Postcolonial feminism

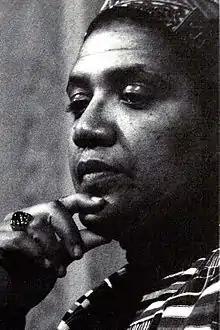
Audre Lorde wrote about postcolonial feminism and race.

Postcolonial feminism has strong ties with indigenous movements and wider postcolonial theory. It is also closely affiliated with black feminism because both black feminists and postcolonial feminists argue that mainstream Western feminism fails to adequately account for racial differences. Racism has a major role to play in the discussion of postcolonial feminism. Postcolonial feminists seek to tackle the ethnic conflict and racism that still exist and aims to bring these issues into feminist discourse. In the past, mainstream Western feminism has largely avoided the issue of race, relegating it to a secondary issue behind patriarchy and somewhat separate from feminism. Until more recent discourse, race was not seen as an issue that white women needed to address.